Answer in natural language. How many CounterTops are visible in the scene? Choose between the following options: 6, 1, 7, 5 or 3
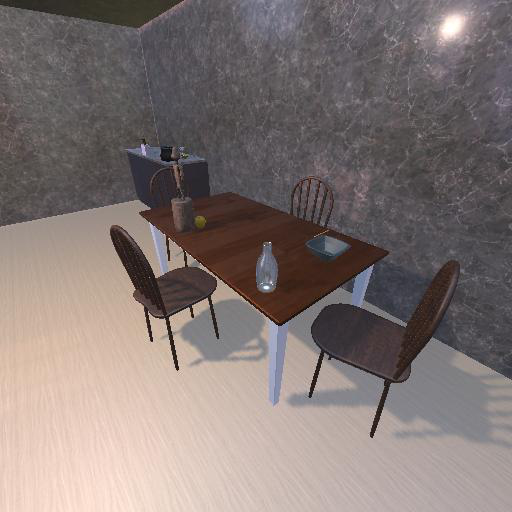
<answer>1</answer>